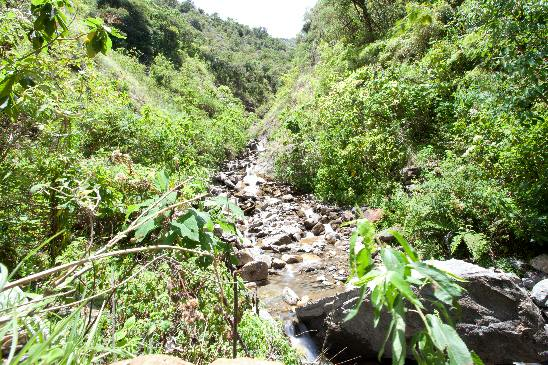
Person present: No